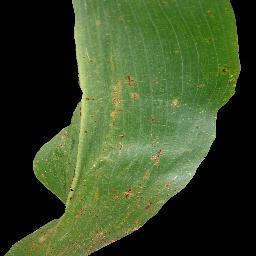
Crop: corn
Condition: (maize)_common_rust